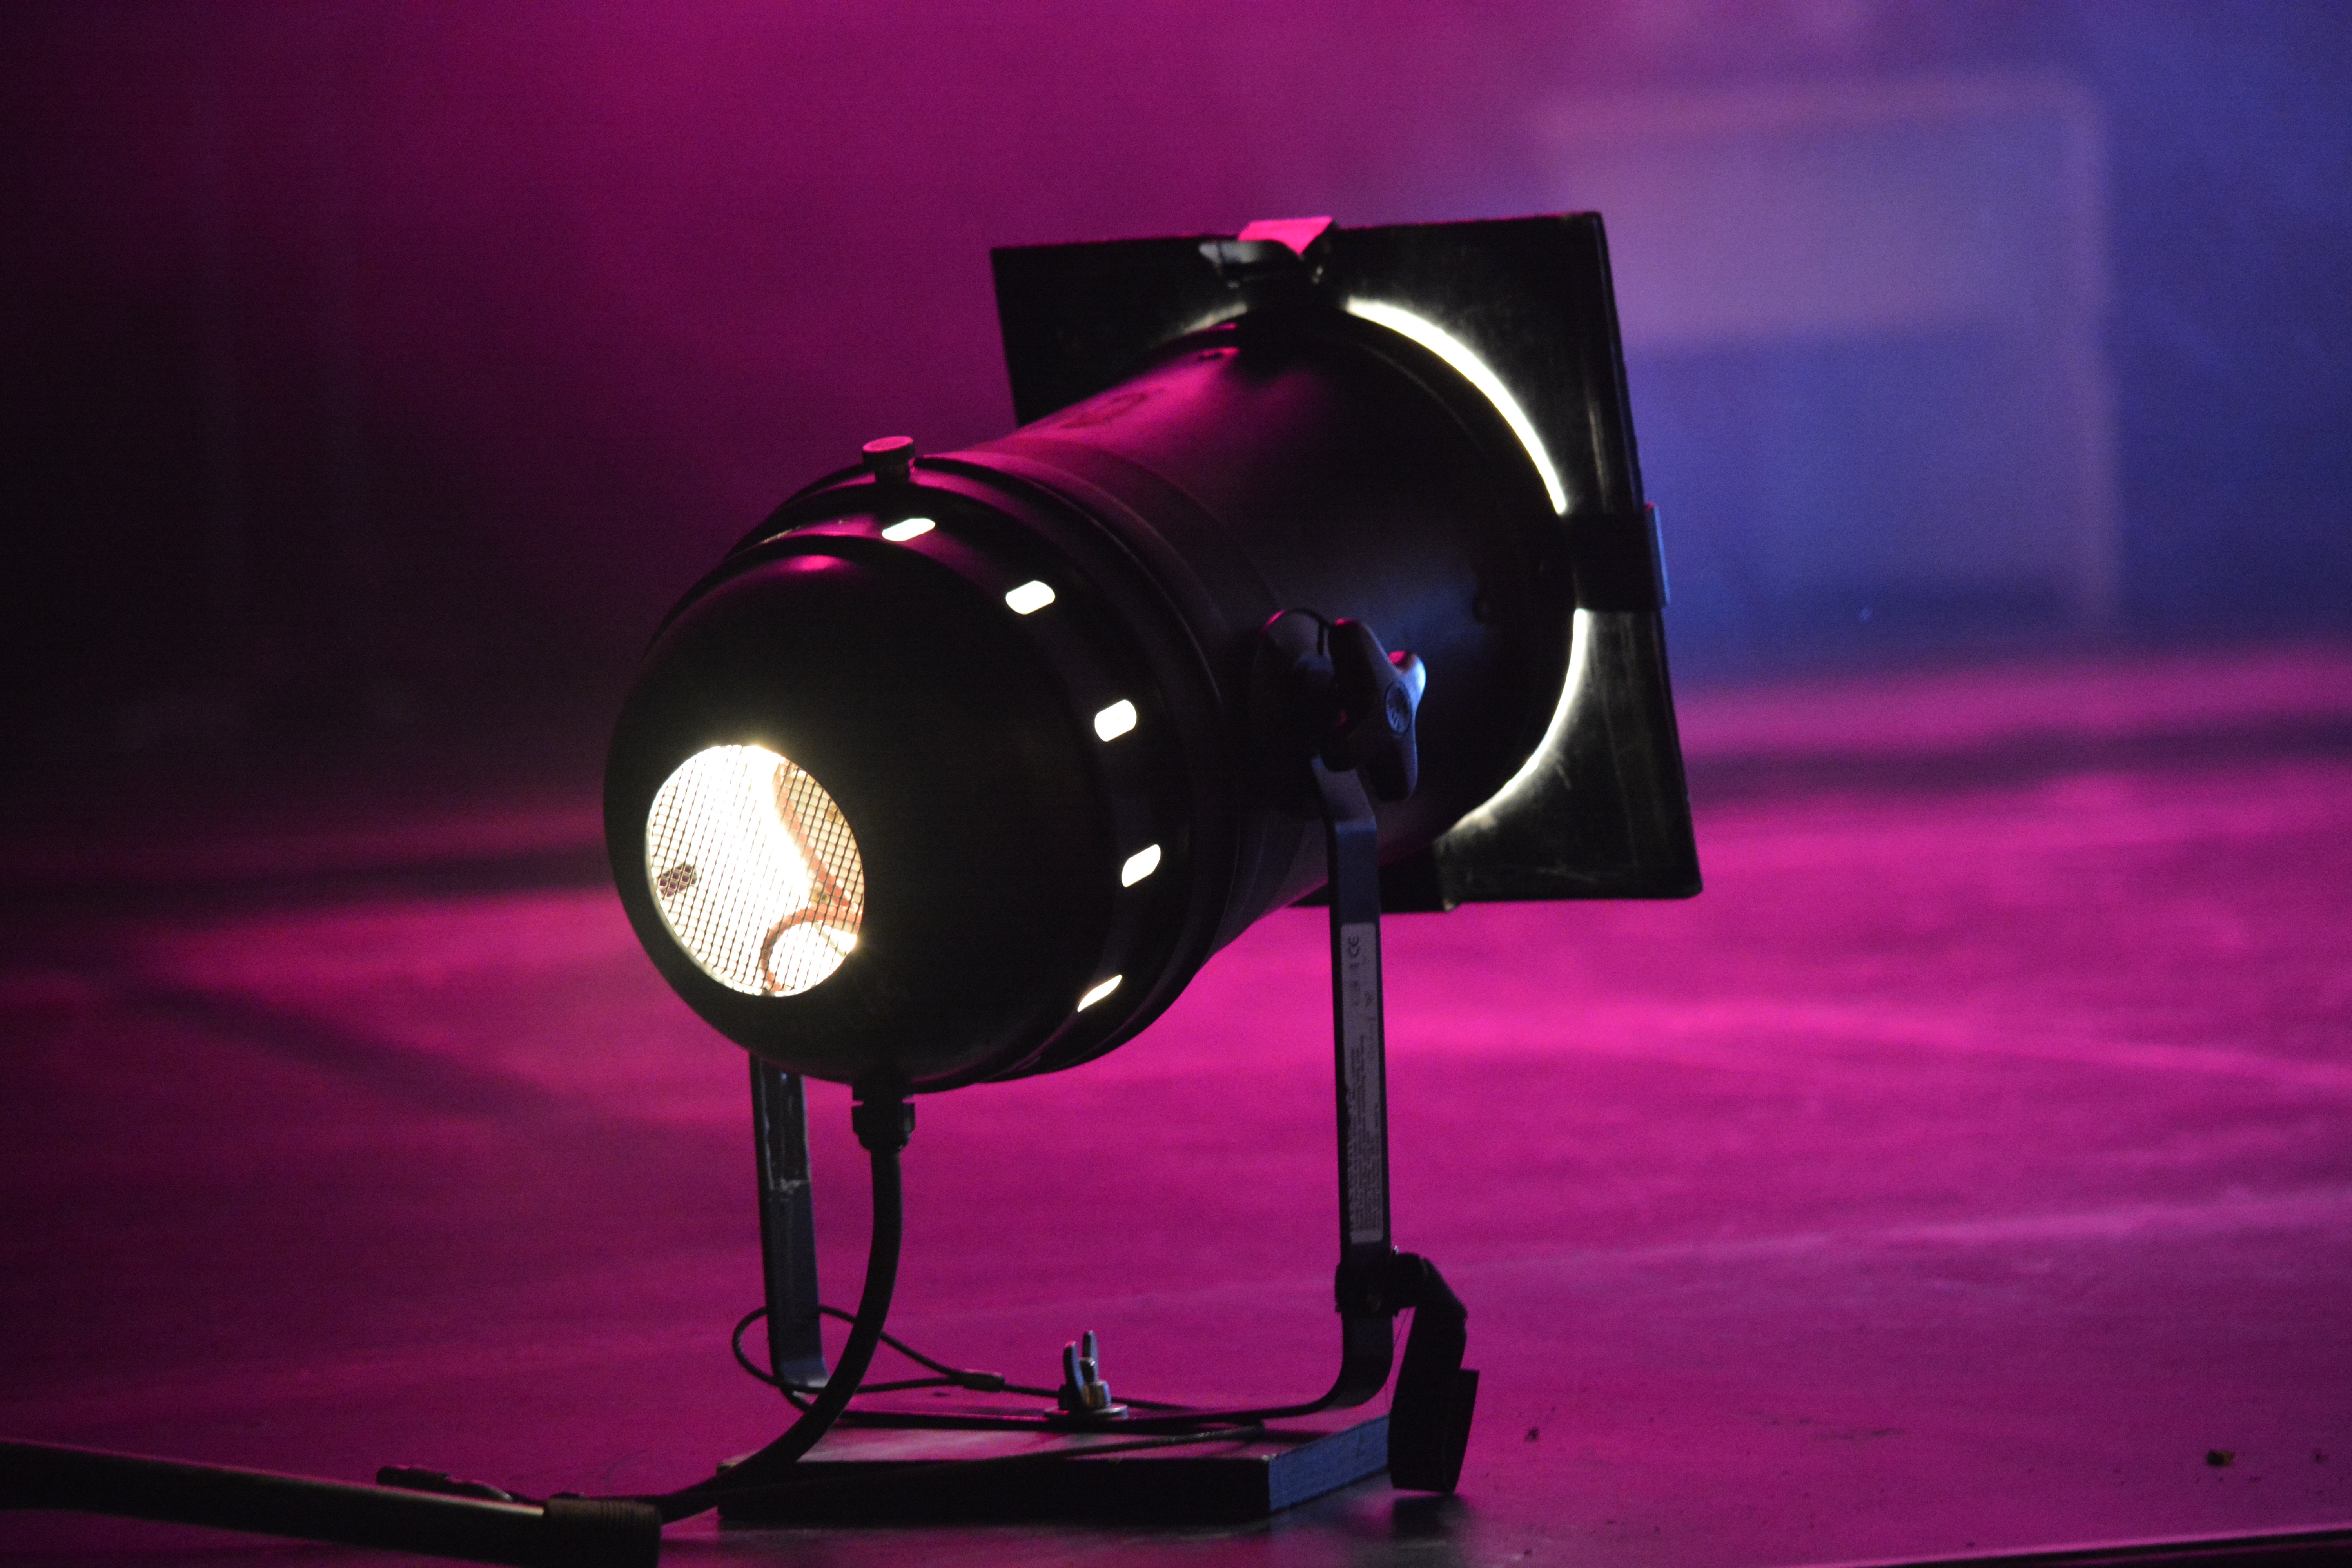
light, fog, concert, lighting, drum, stage, drums, kampnagel, grand brothers, john cage